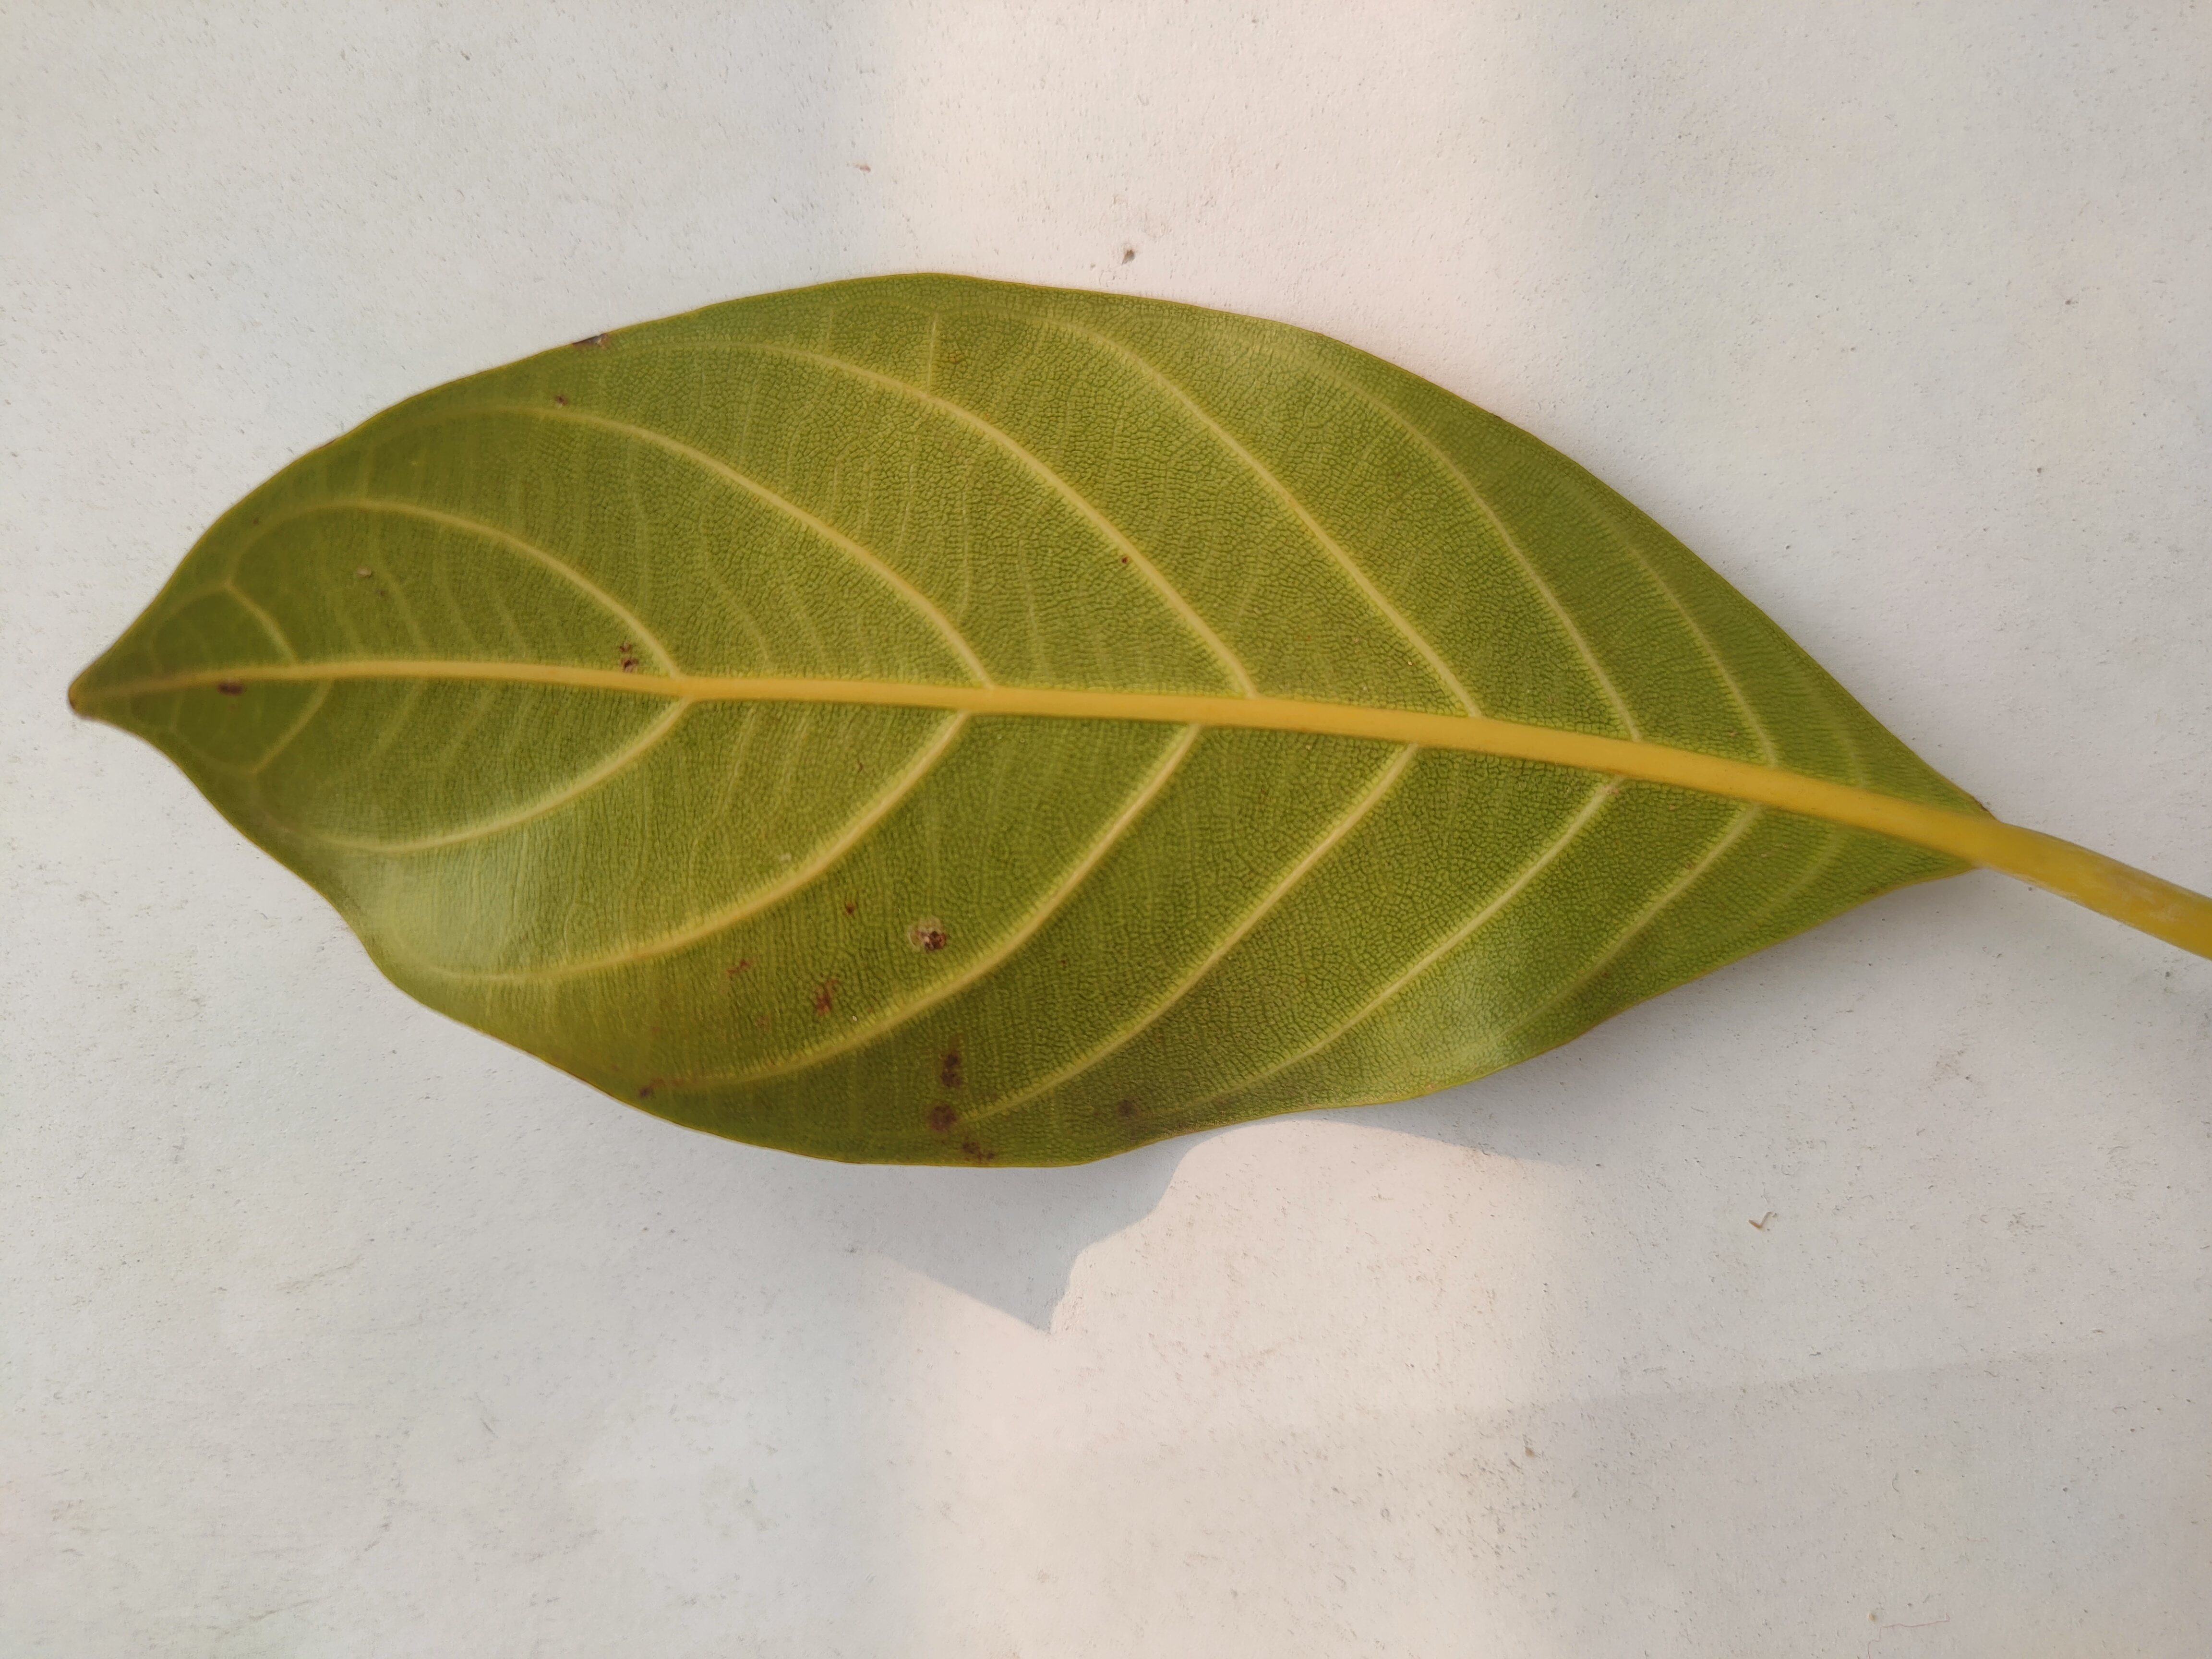
Leaf variety: Jackfruit